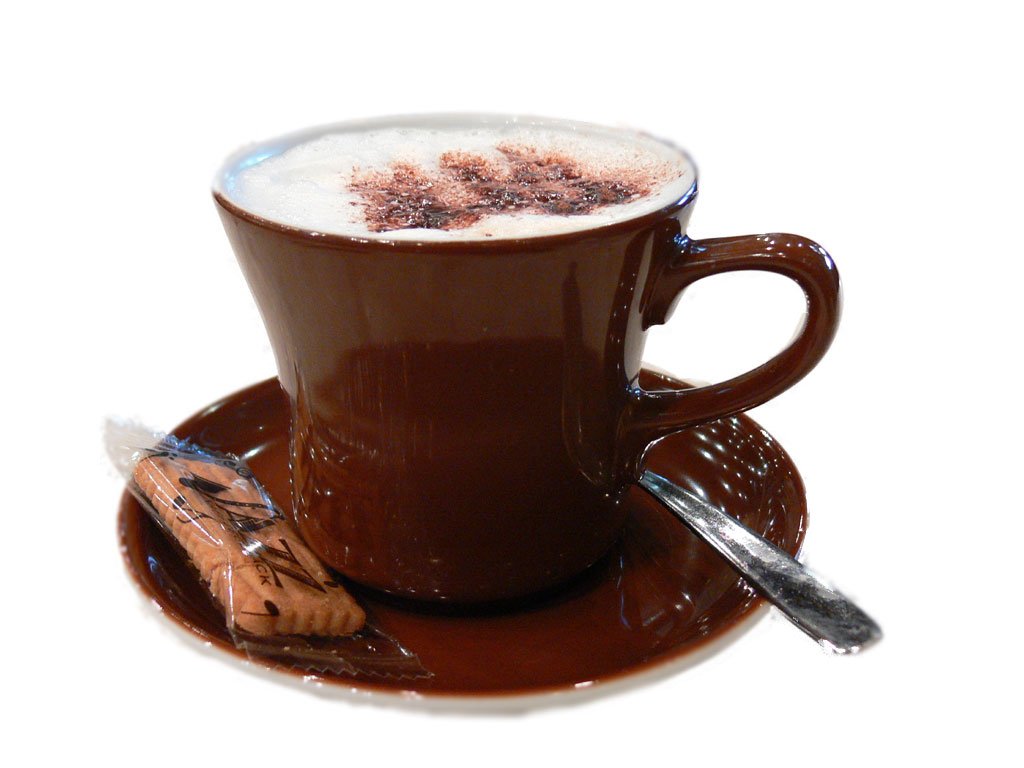
coffee, cup, latte, hot chocolate, cappuccino, drink, espresso, coffee cup, caffeine, hot, caff macchiato, coffee milk, ristretto